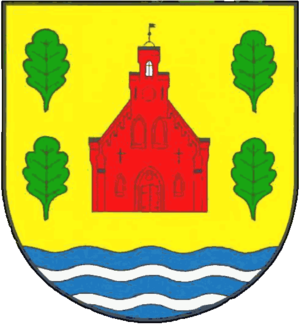
Bünsdorf est une municipalité allemande située dans le land du Schleswig-Holstein et dans l'arrondissement de Rendsburg-Eckernförde. En 2015, sa population est de 624 habitants.